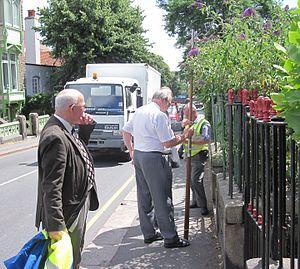
Visite du Branchage, Saint-Hélier, Jersey, juillet 2010
À Jersey et à Guernesey, l'inspecteur des chemins est un membre du Comité des chemins chargé de contrôler, en coordination avec la police honorifique et le connétable de la paroisse, l'état des voies et notamment le respect de la longueur des plantations le long de tous les axes routiers de l'île.